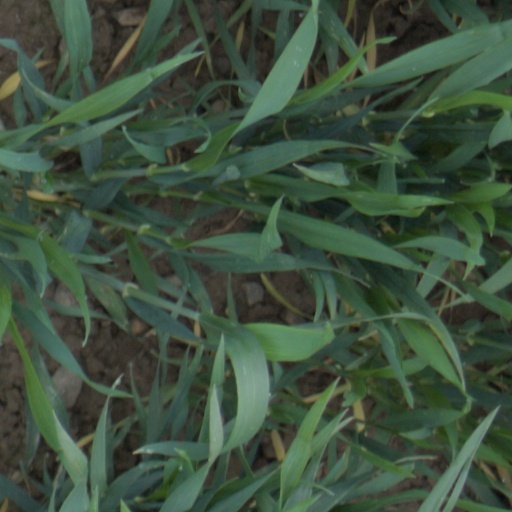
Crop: wheat